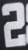
Number: 2